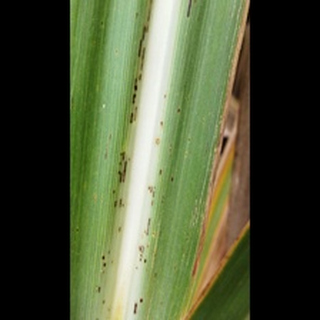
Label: sugarcane_rust